Steve Munisteri

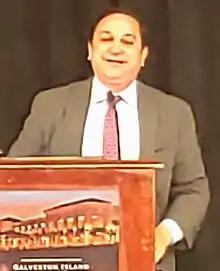
Steve Munisteri in Galveston, Texas on September 7, 2019.

The RPT also announced in November that under Munisteri's chairmanship, the party had brought in approximately $22 million and had reached the milestone of being completely debt-free for four consecutive years.